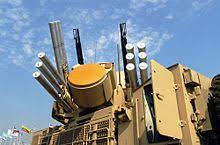
Label: Air Defense